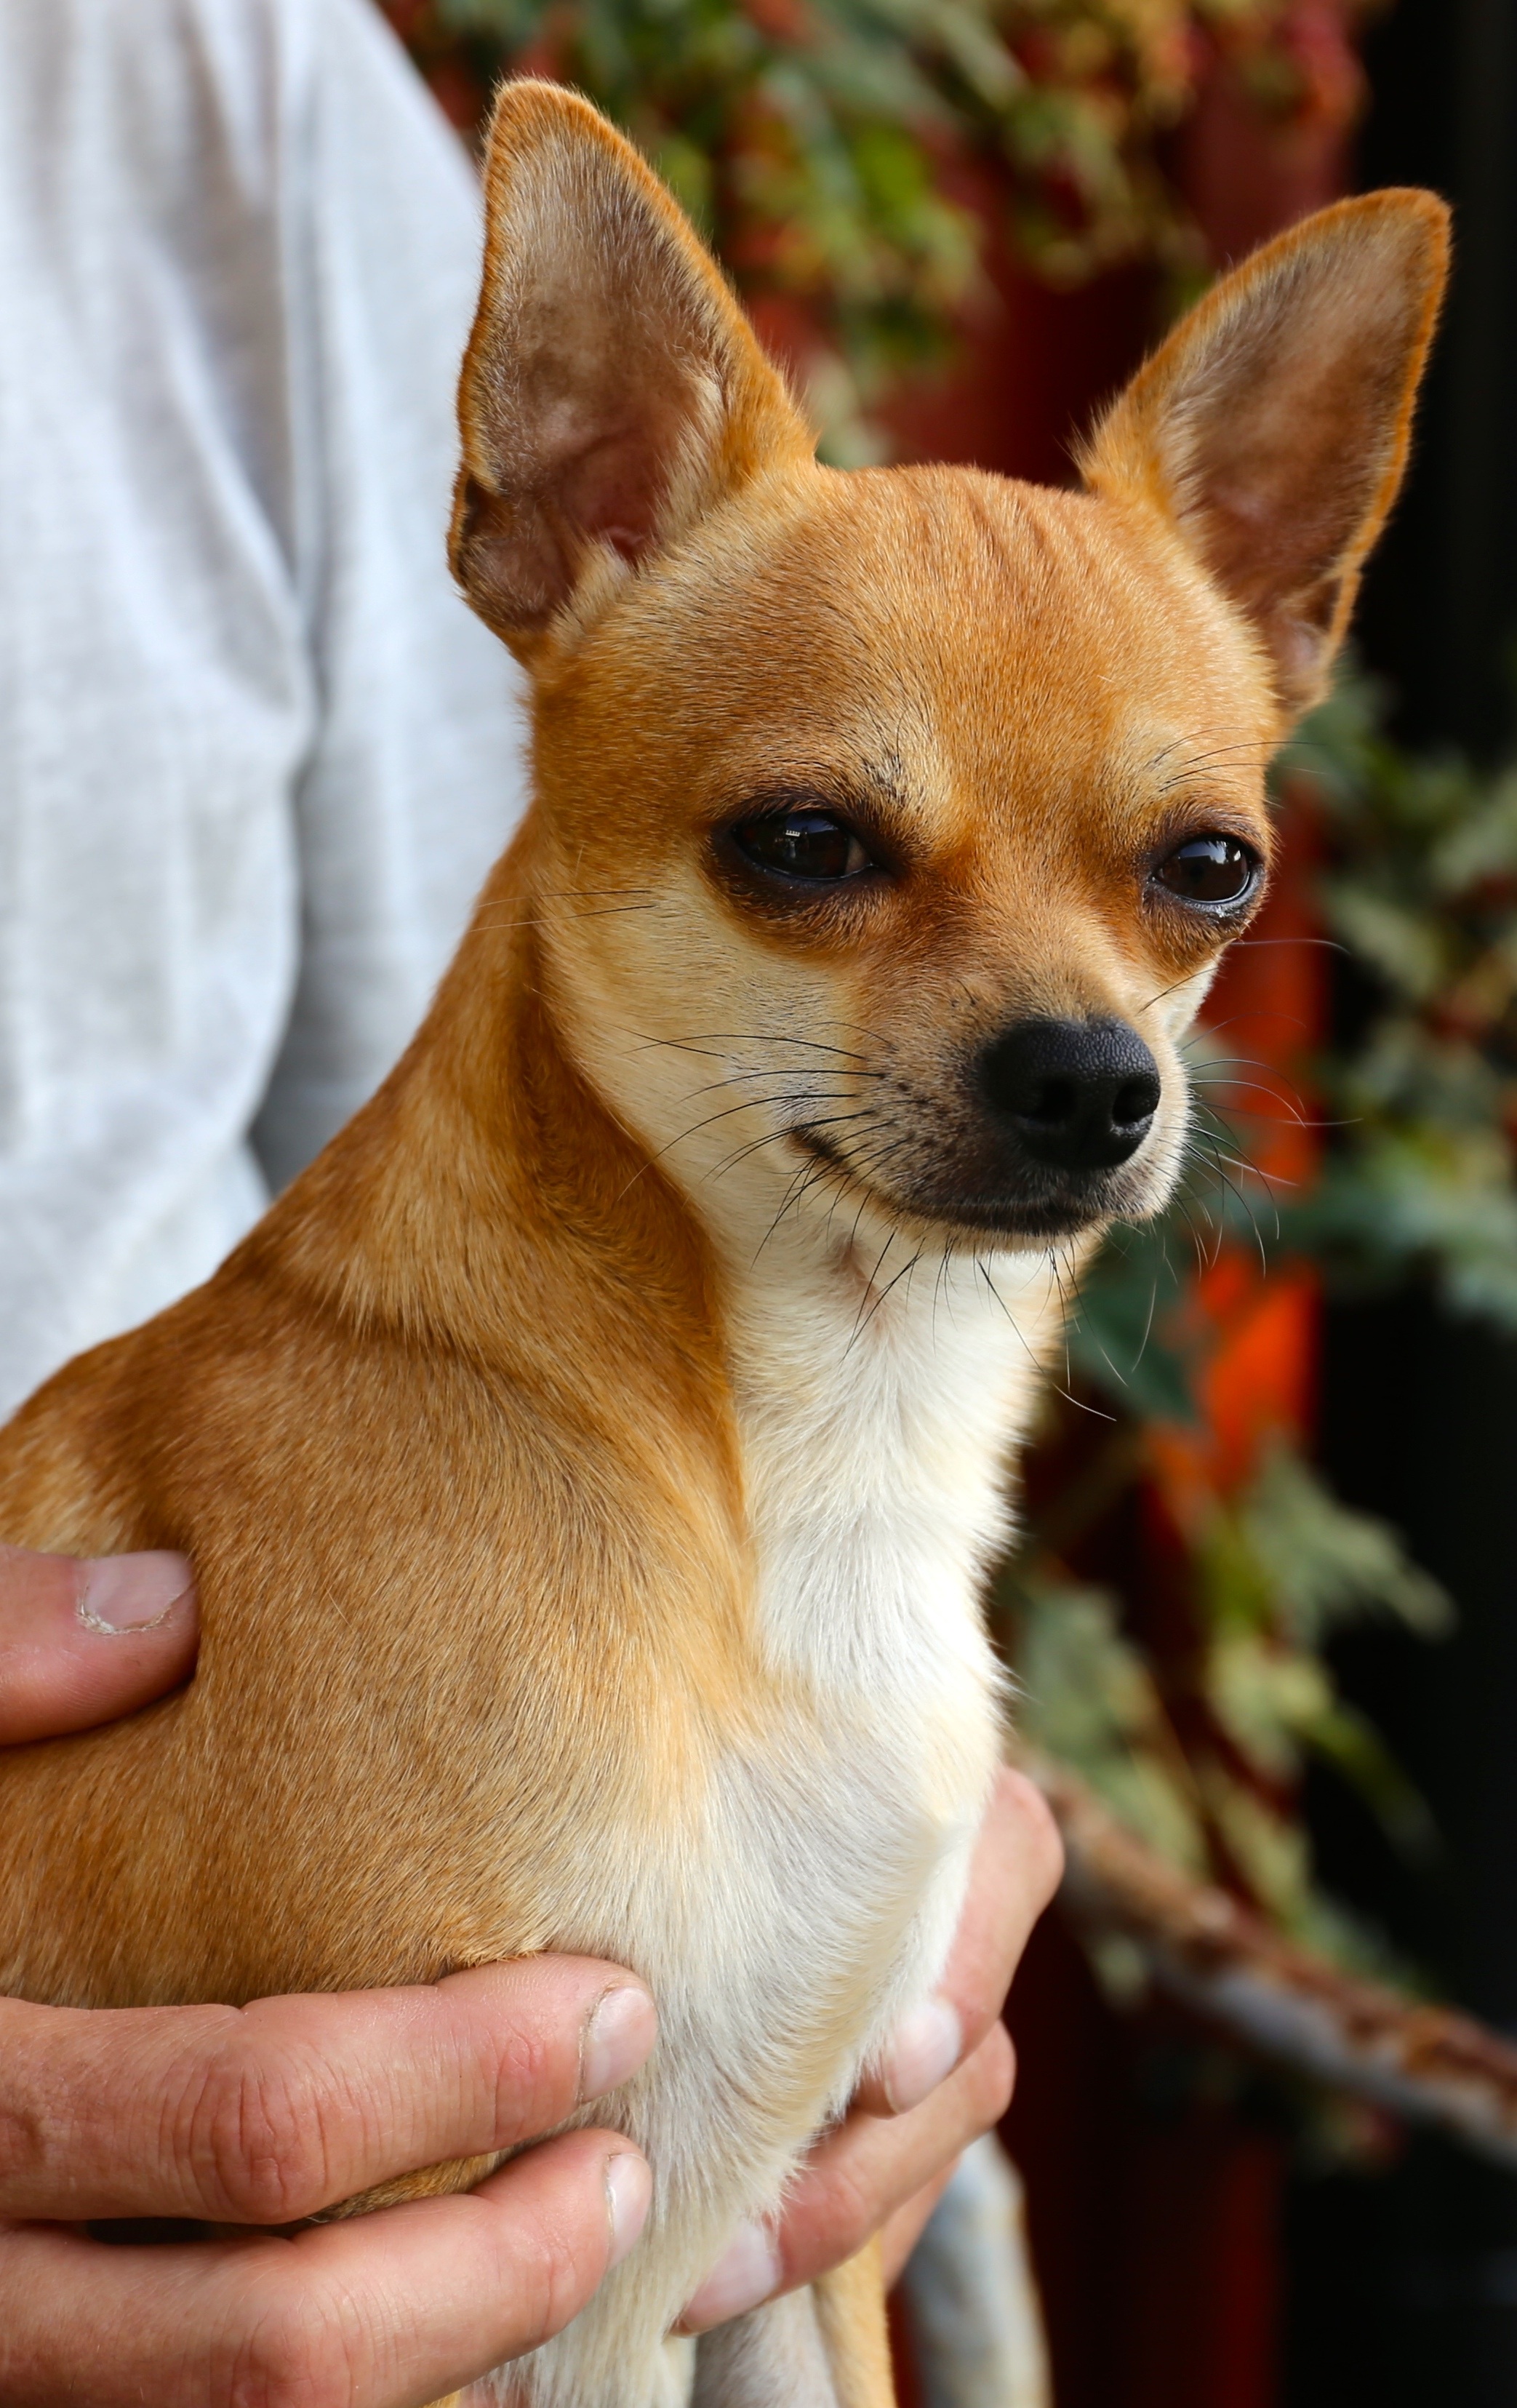
dog, mammal, vertebrate, chihuahua, dog breed, dog like mammal, carnivoran, sobel, russkiy toy